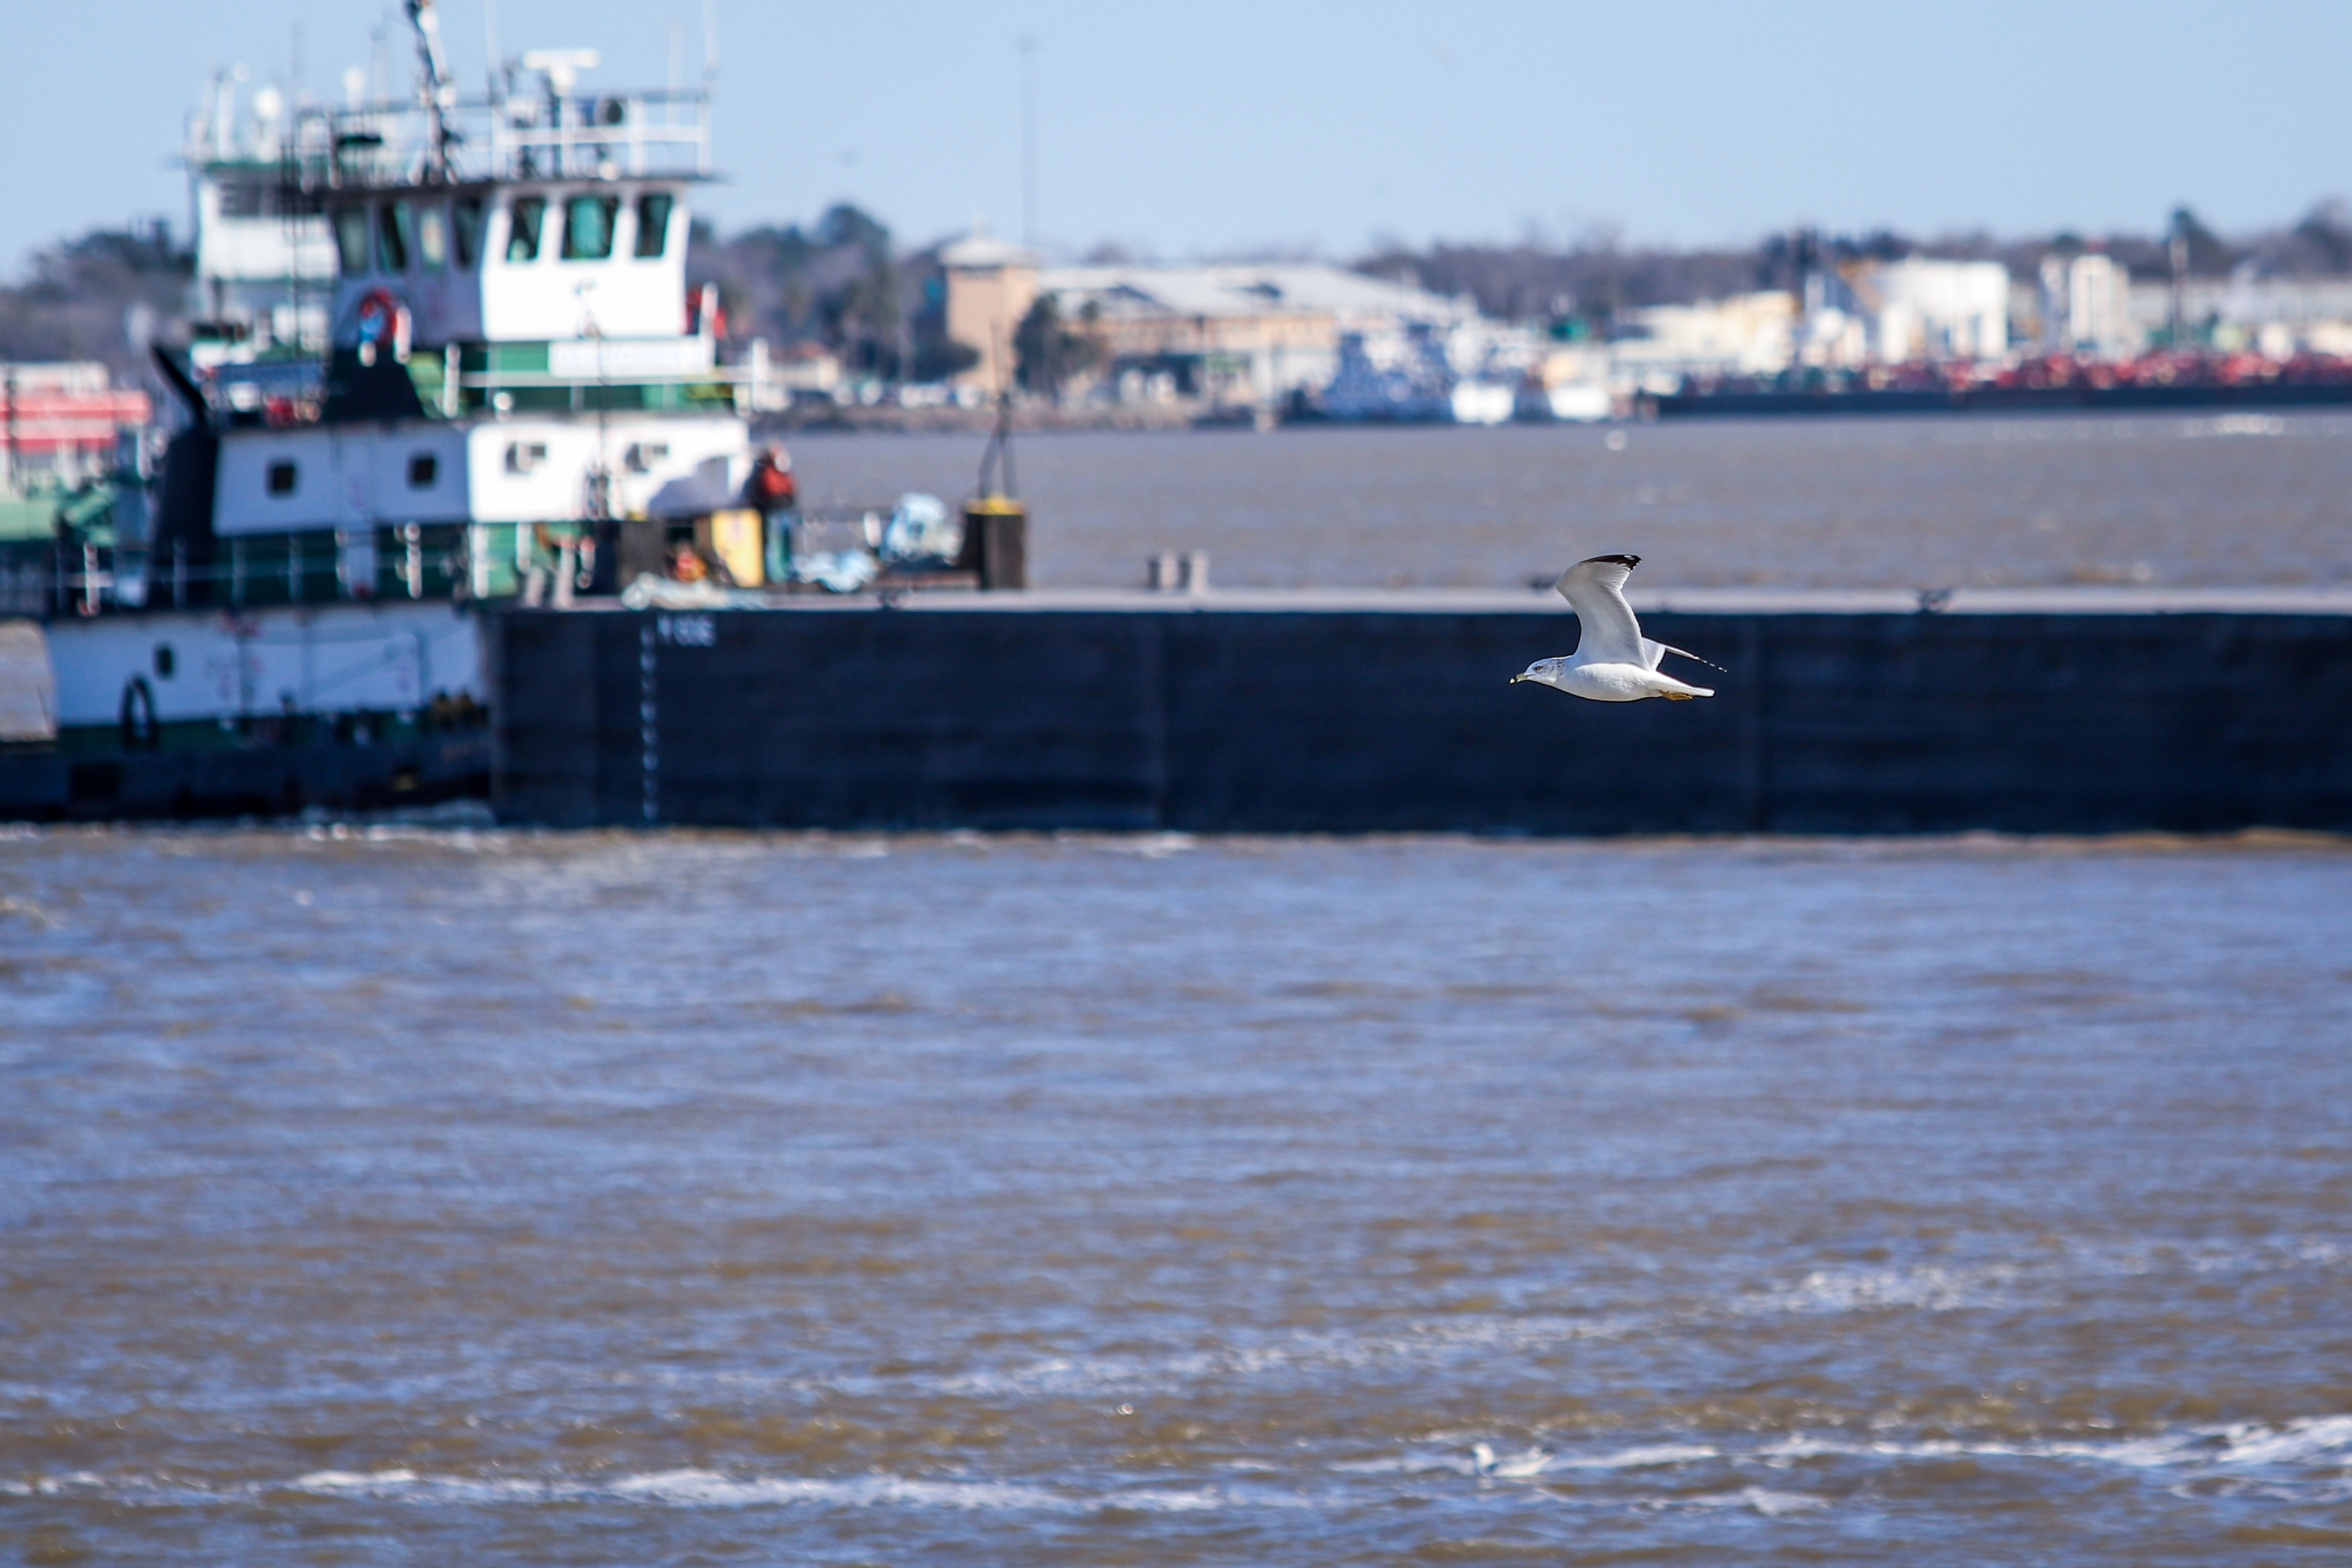
seagull, bird, water, outdoors, boat, ship, houstonshipchannel, texas, lari, gull, fluid, seabird, watercraft, beak, channel, charadriiformes, water bird, european herring gull, water transportation, wing, wind wave, wave, great black backed gull, naval architecture, western gull